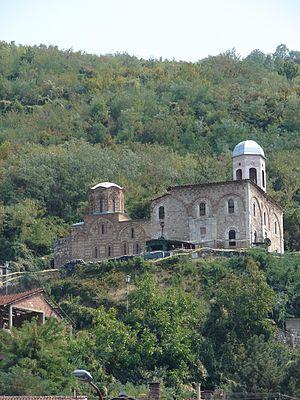
Le district de Prizren est une subdivision administrative du Kosovo. Selon le recensement kosovar de 2011, il compte 331 620 habitants. Le centre administratif du district est la ville de Prizren/Prizren.
Prizren en albanais et Prizren en serbe latin est une ville et une commune du Kosovo. Elles font partie du district de Prizren. En 1991, la commune/municipalité comptait 175 413 habitants, dont une majorité relative d'Albanais. En 2009, la population de la commune/municipalité était estimée par l'OSCE à 240 000 habitants. Selon le recensement kosovar de 2011, la commune compte 178 112 habitants.
Cet article propose une liste des monuments culturels du Kosovo. Elle intègre des monuments inscrits dans les registres de l'Institut pour la protection du patrimoine de la République de Serbie et sur la liste de l'Académie serbe des sciences et des arts, en tant que le Kosovo est encore considéré comme une province autonome par la Serbie et une partie de la communauté internationale ; parallèlement le Kosovo, qui a proclamé son indépendance en 2008, a établi une liste provisoire de monuments culturels.
Cet article recense les monuments culturels du district de Prizren en Serbie et au Kosovo.